New Hellenic Radio, Internet and Television

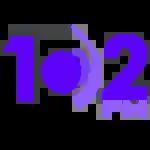
NERIT Macedonia (102 FM)

NERIT Macedonia (102 FM) ("NERIT Makedonias") was the fifth public radio channel of Greece's state broadcaster, ERT. The programme consisted of broadcasts about civilization of Macedonia, News, the regional music show Noah's World, and music blocks. The radio broadcast only in Greek Macedonia.